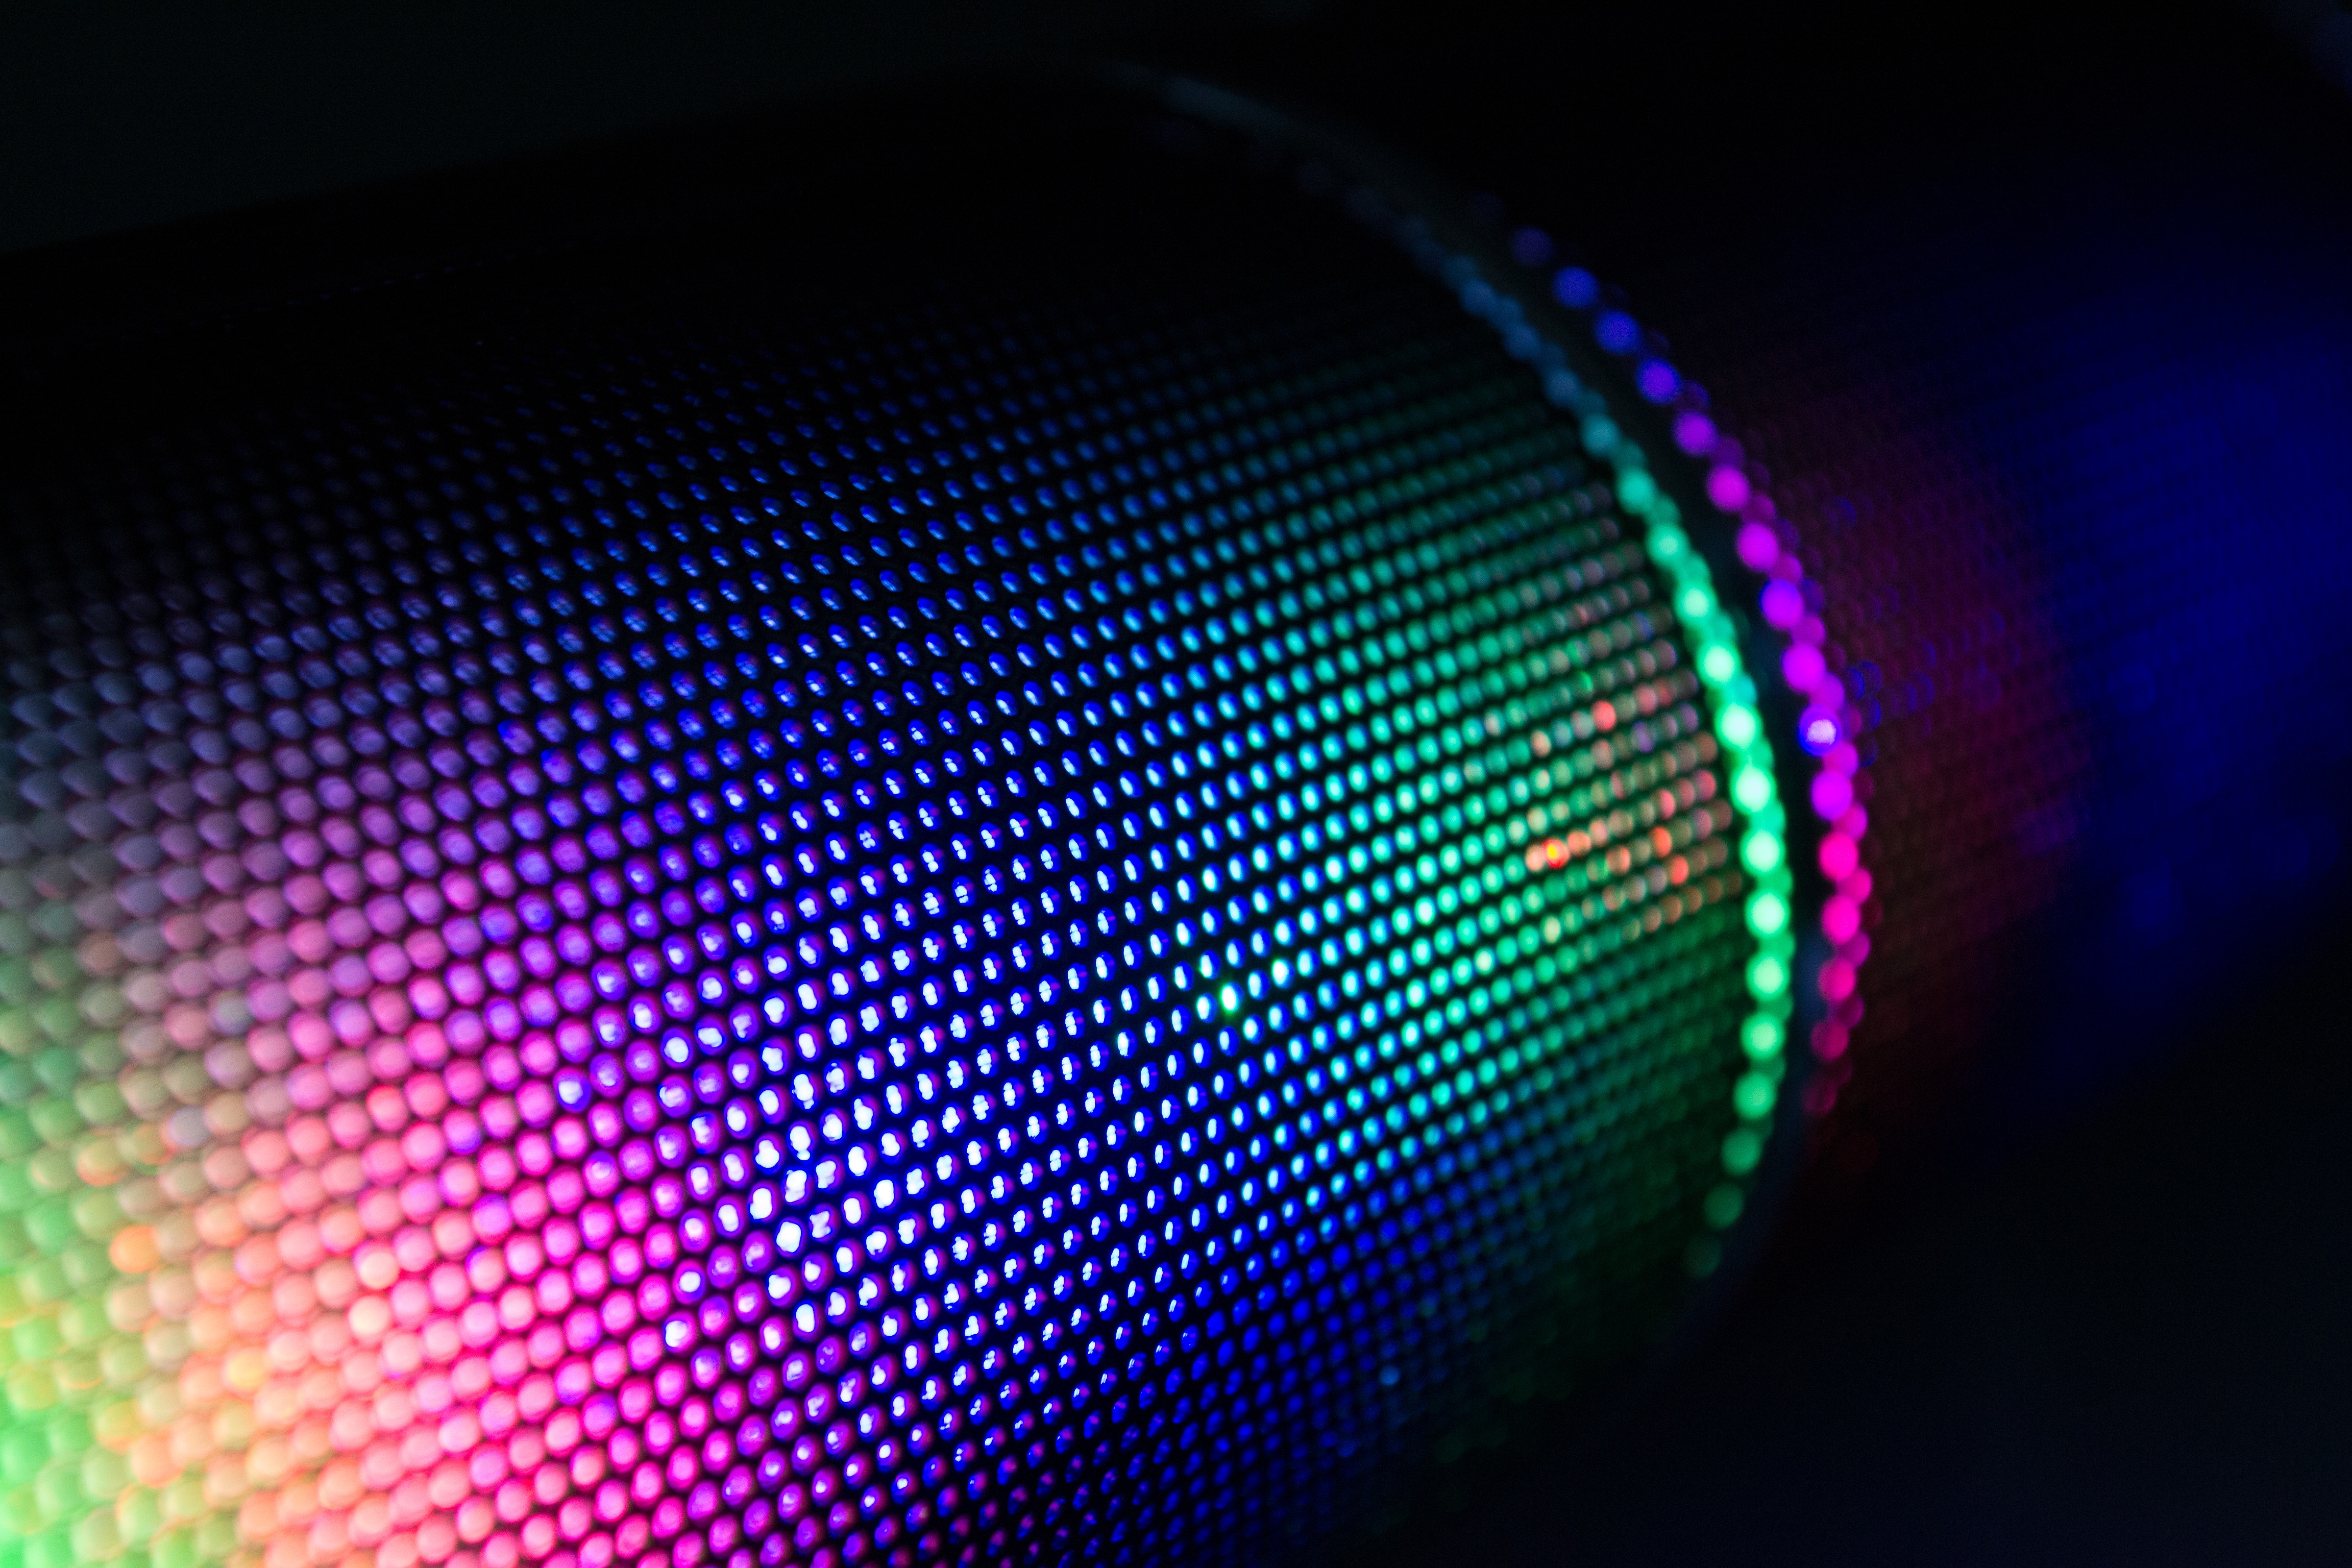
Visual effect lighting, light, lighting, Optoelectronics, technology, light emitting diode, circle